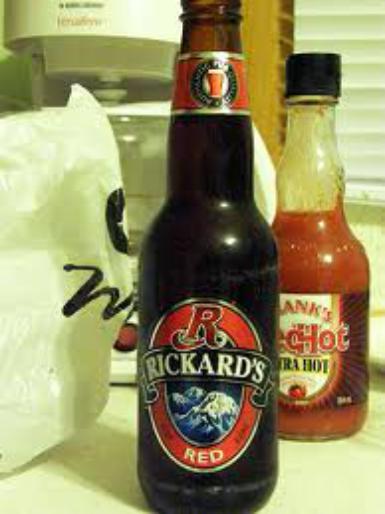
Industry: Food